WPWR-TV

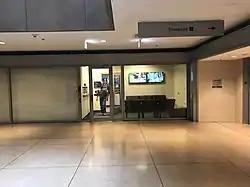
The main entrance to the studios of WFLD & WPWR on the ground floor of Michigan Plaza in September 2016 (at the time the logo had not been changed to that of WPWR's CW-era logo).

On January 24, 2006, the Warner Bros. Entertainment unit of Time Warner and CBS Corporation (owner of WBBM-TV) announced that the two companies would shut down their respective networks, The WB and UPN, and combine their individual programs to create a new "fifth" television network called The CW. With the announcement, The CW signed a ten-year agreement with Tribune Broadcasting to affiliate 16 of the group's 19 WB affiliates—including Tribune flagship station WGN-TV—with the new network. In response to having its UPN affiliates be passed over for affiliations with The CW, Fox Television Stations stripped all network branding from and ceased promoting the network's programming on its UPN-affiliated stations. However, it is very unlikely that WPWR would have been selected as The CW's Chicago affiliate in any event. Representatives for The CW were on record as preferring to align with UPN and The WB's "strongest" affiliates; WGN-TV had been well ahead of WPWR in the ratings since the latter's sign-on.